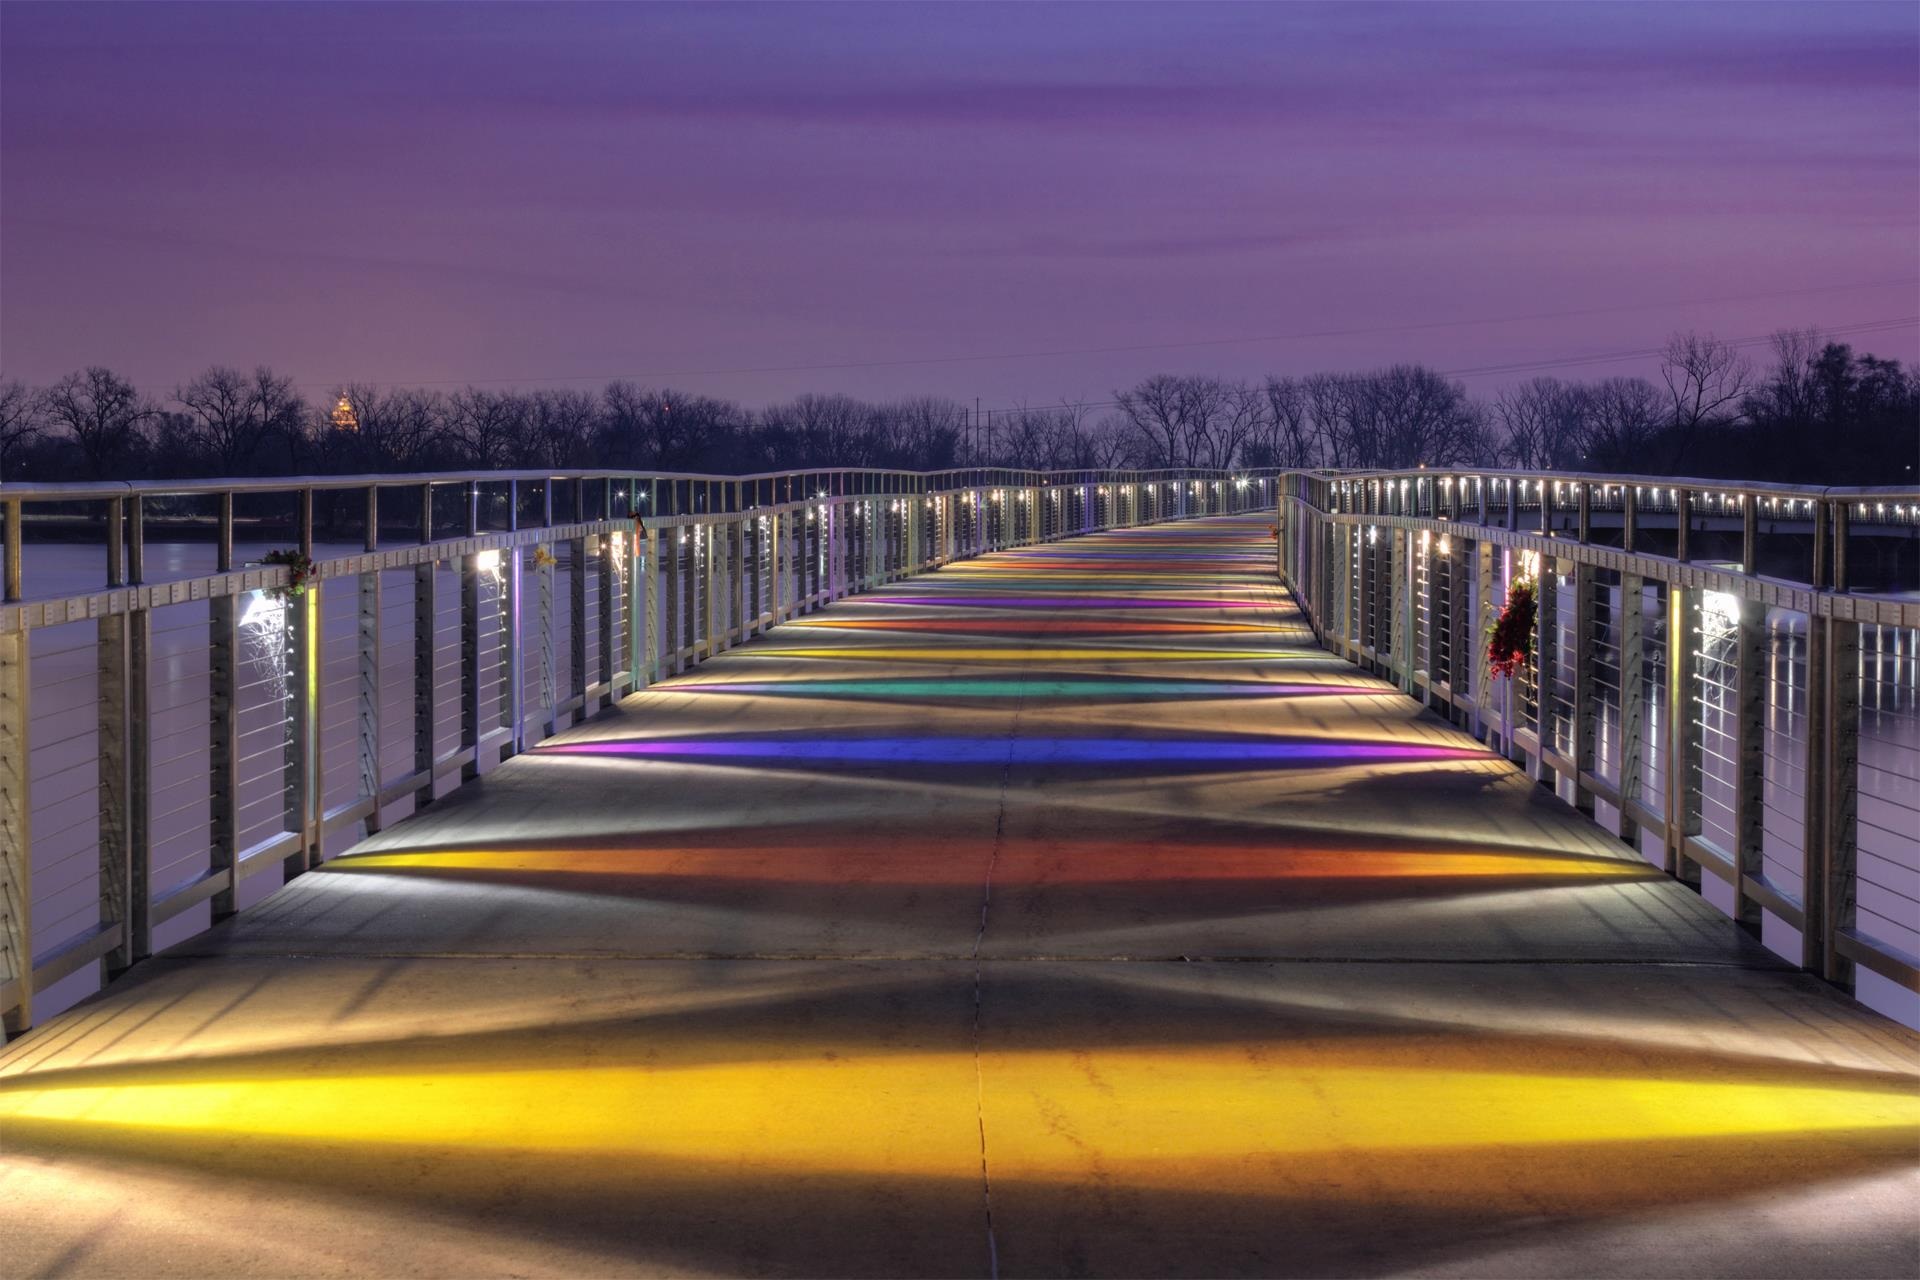
light, sunrise, sunset, road, bridge, night, sunlight, morning, highway, walkway, cityscape, dusk, evening, reflection, color, lighting, stadium, iowa, shape, des moines, urban area, grey's lake, sport venue